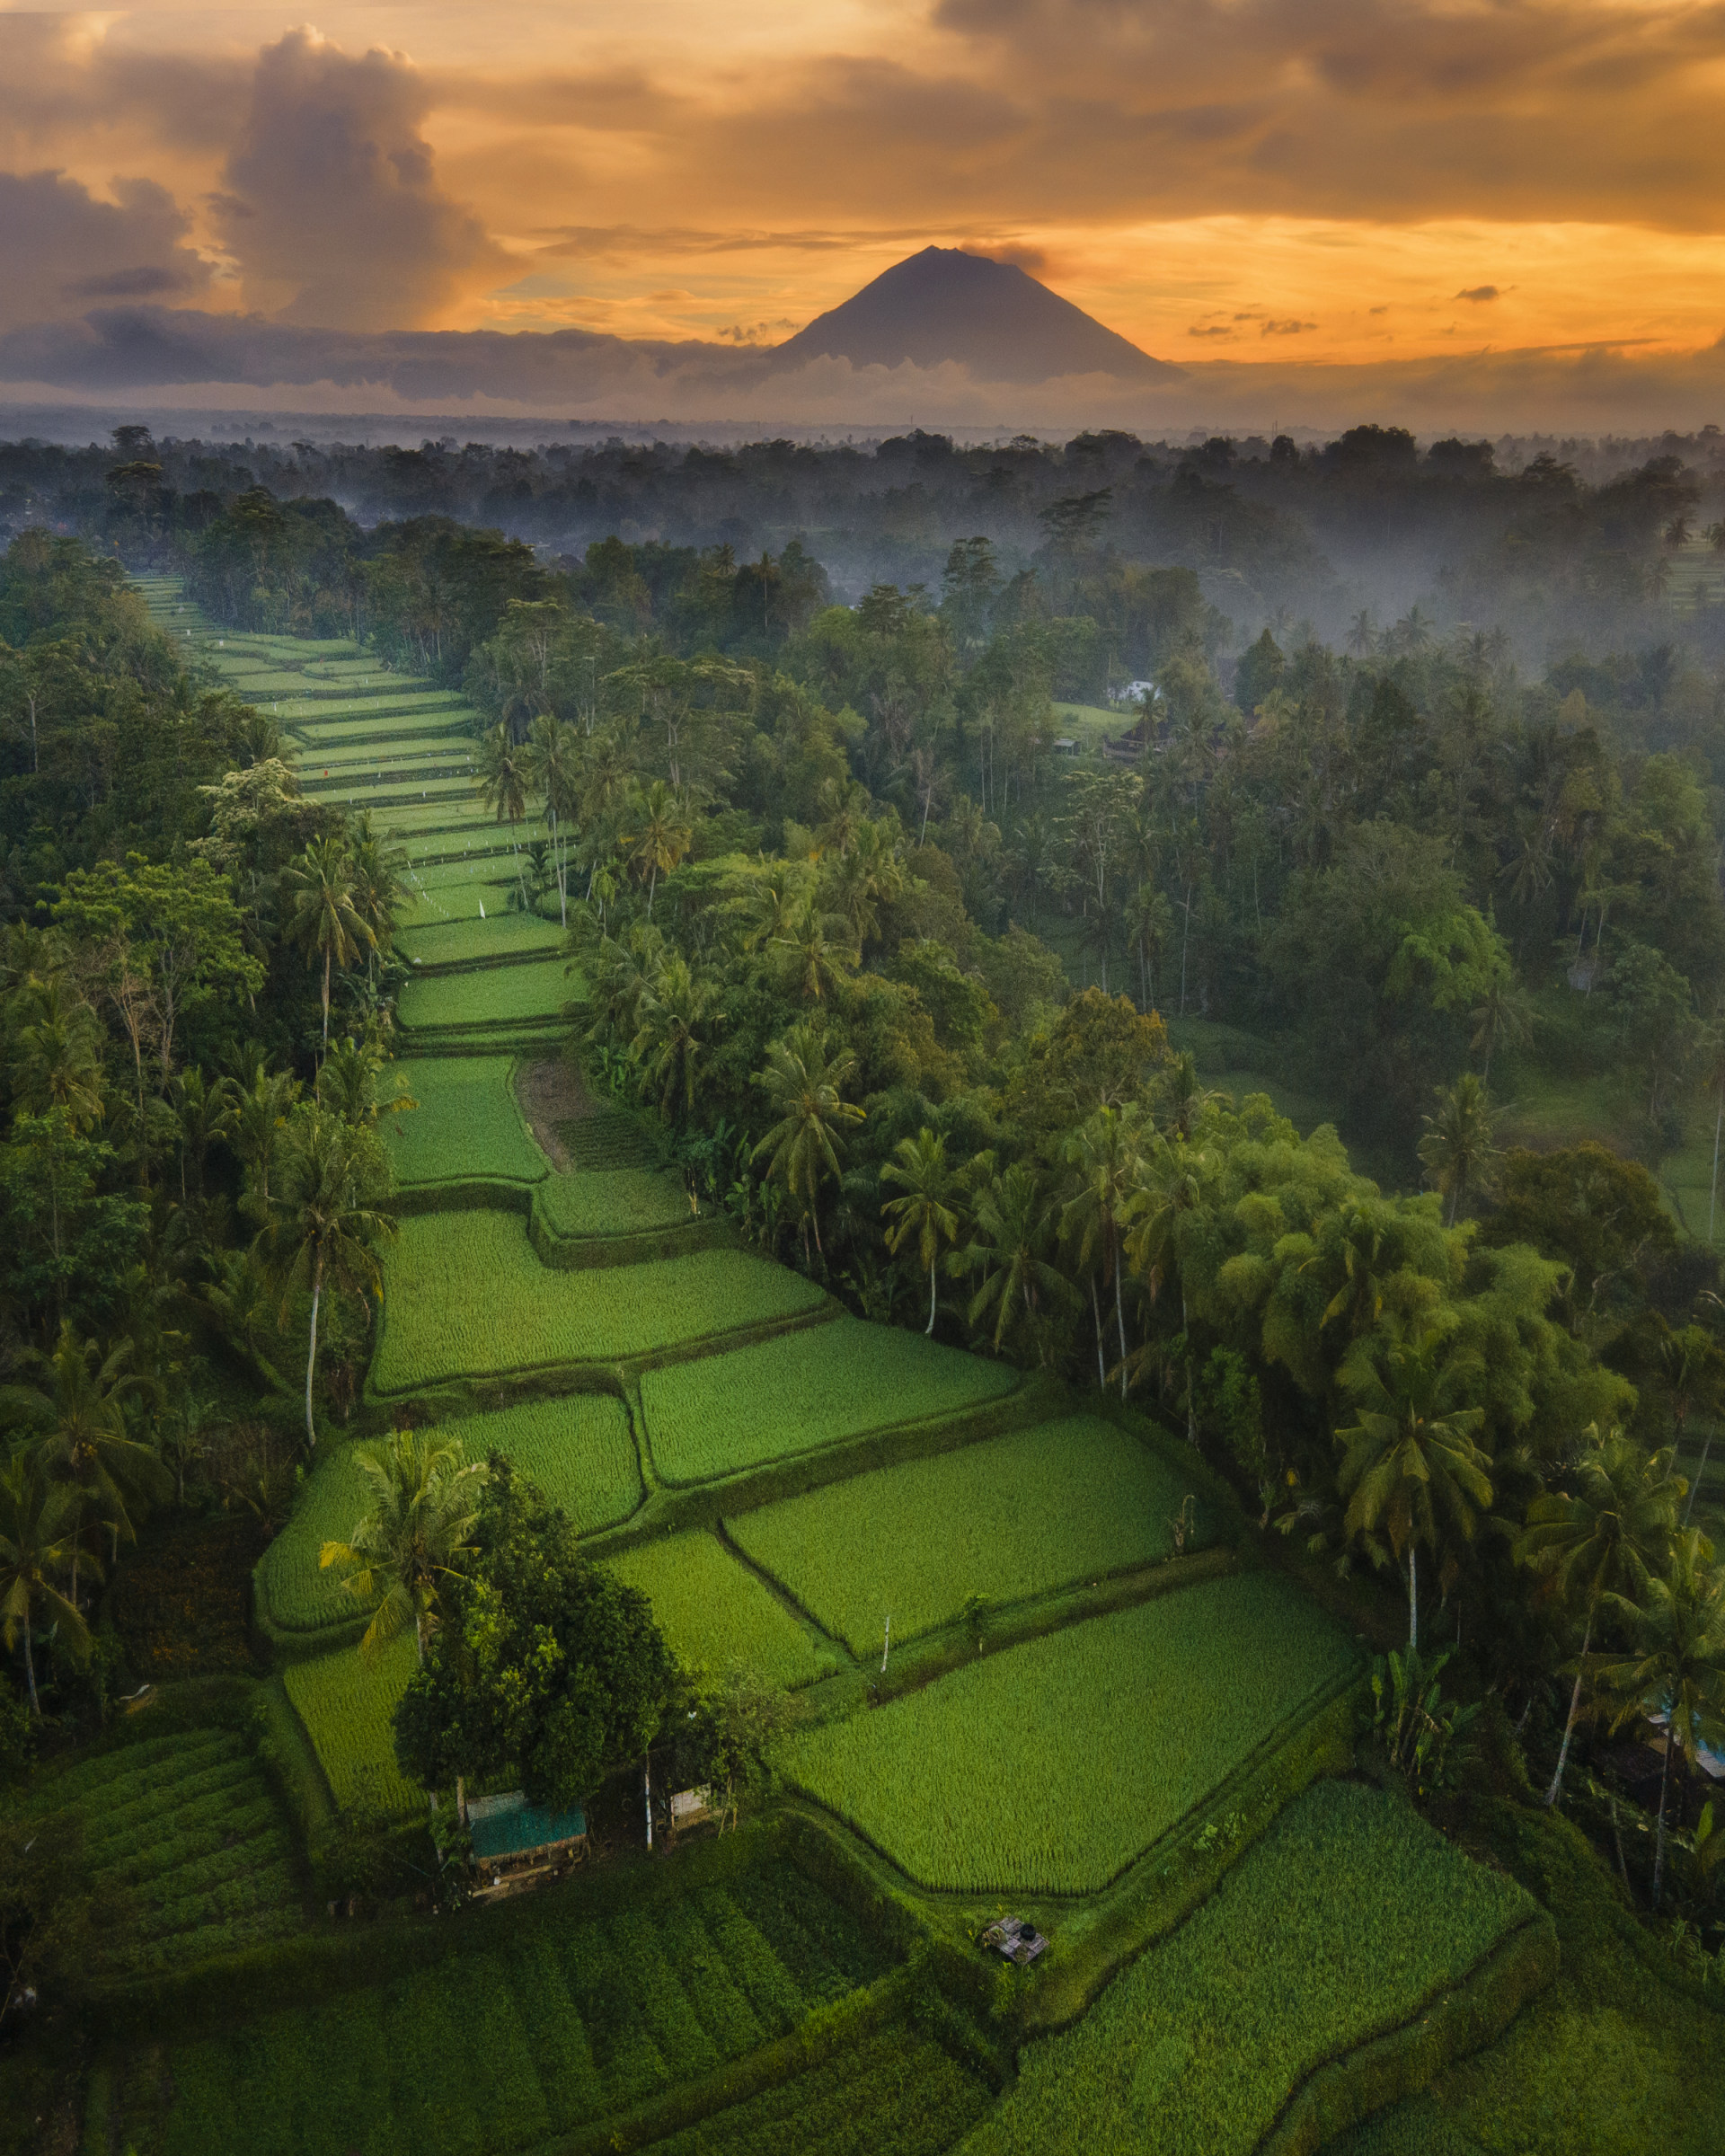
natural